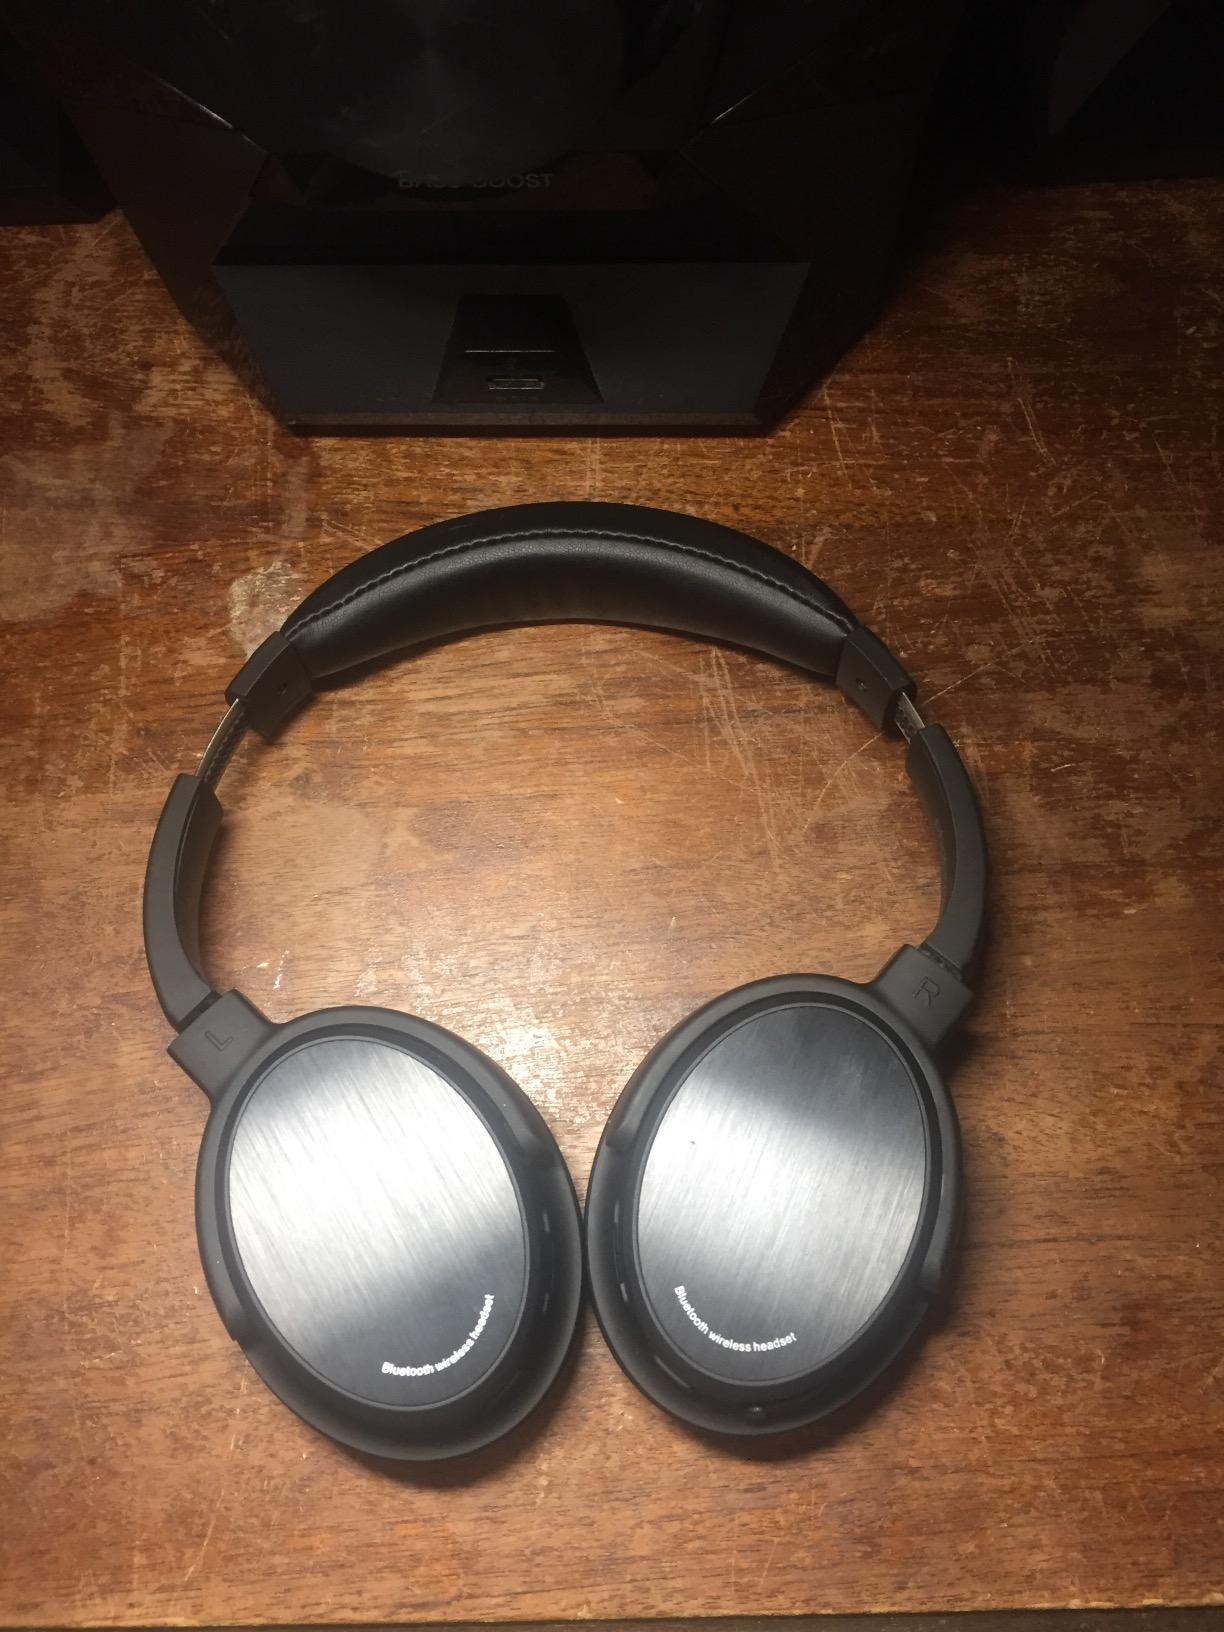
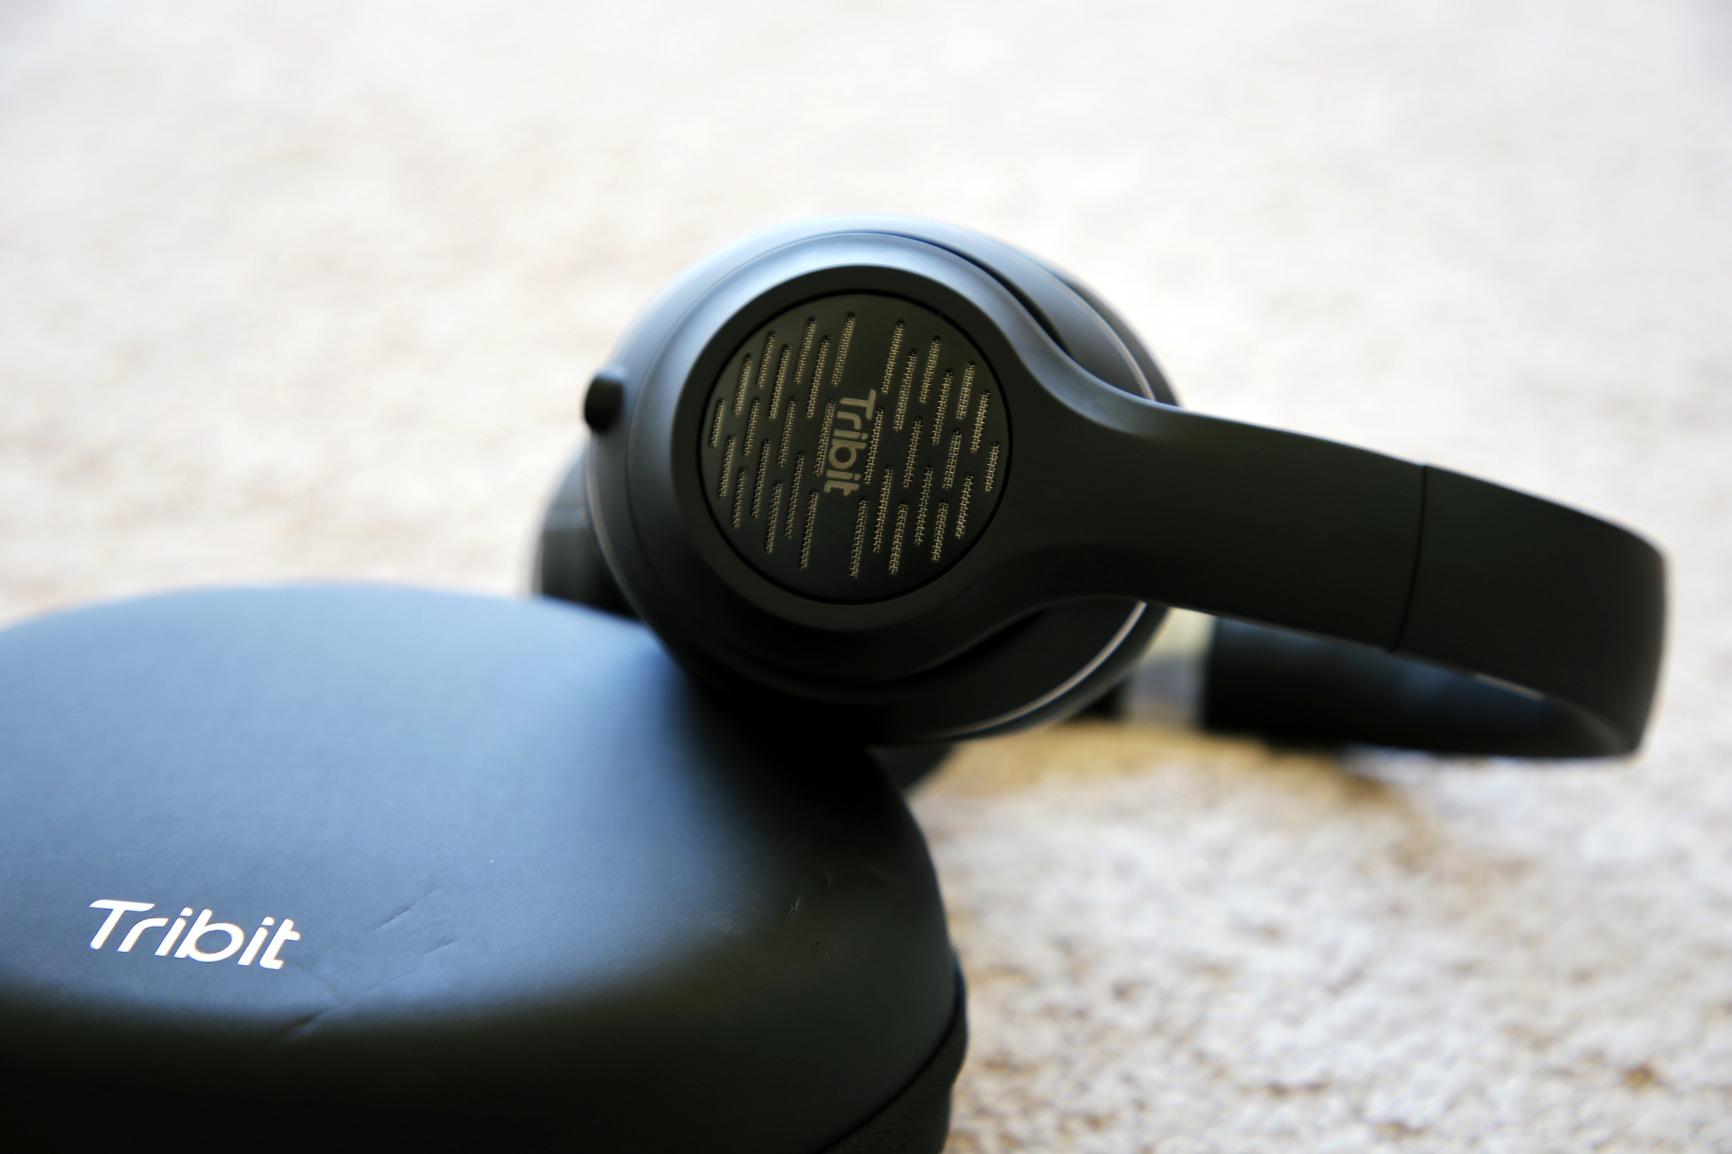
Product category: headphones
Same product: no